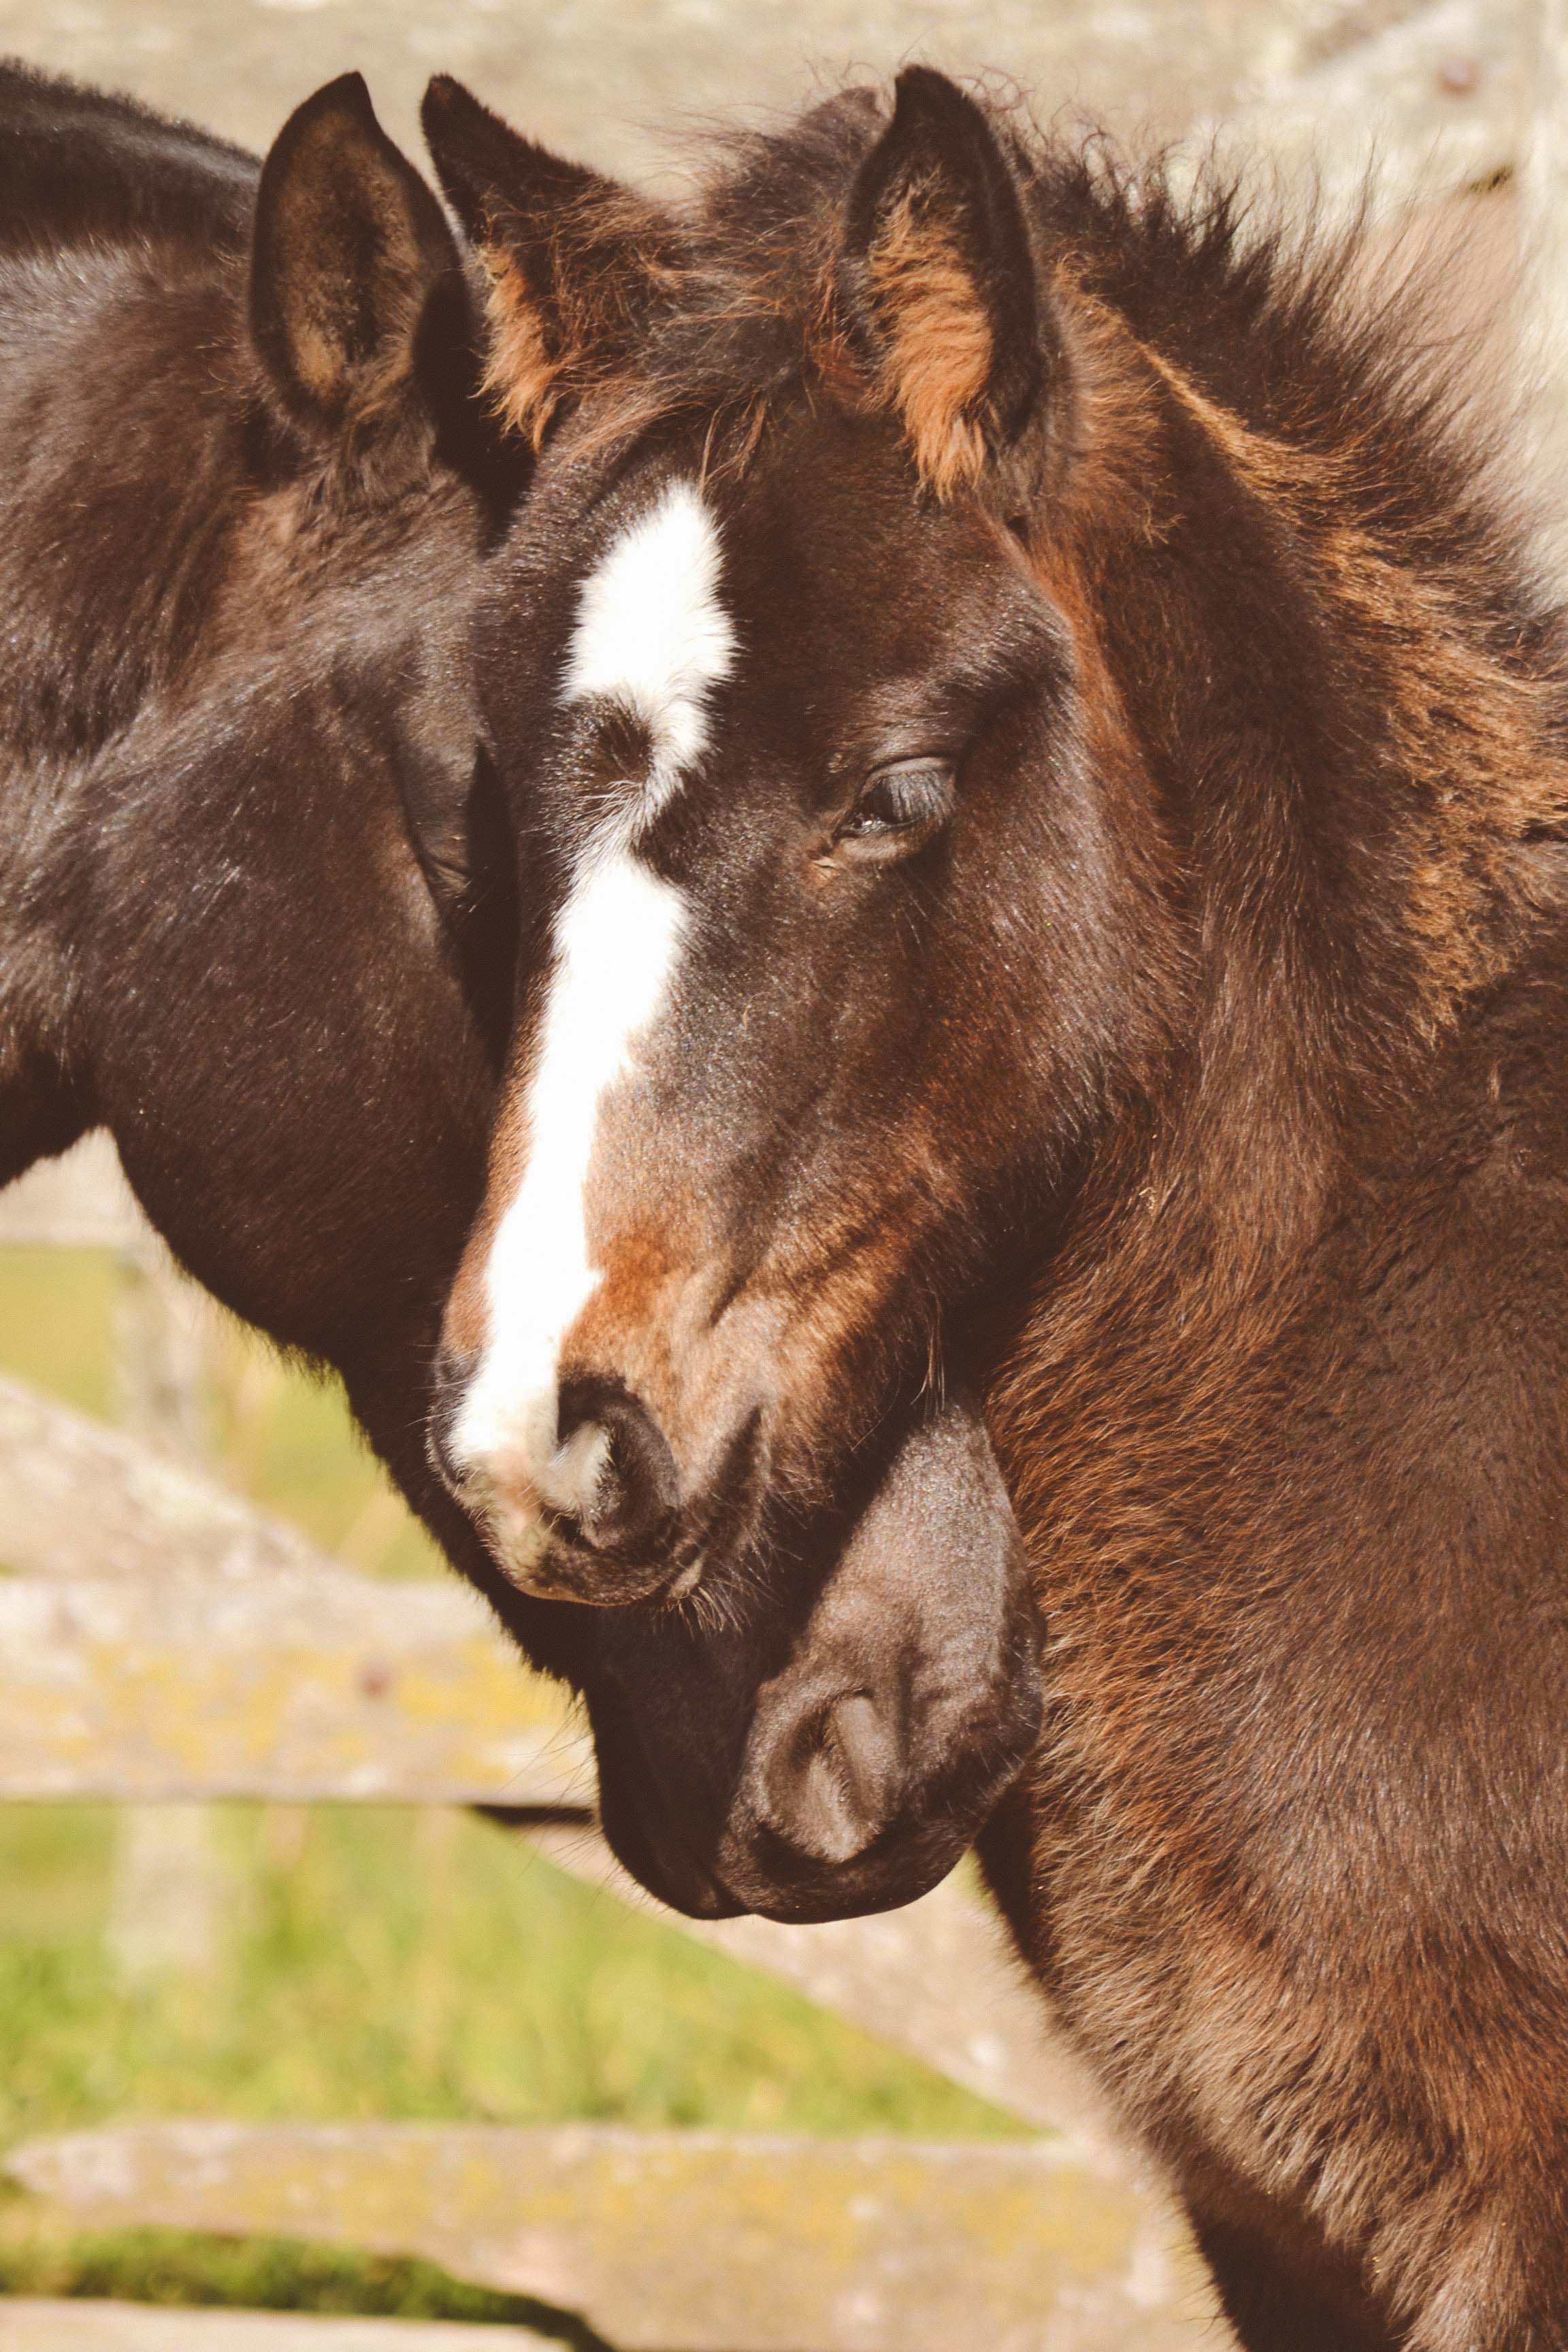
horse, mammal, stallion, mane, fauna, donkey, vertebrate, mare, foal, colt, pack animal, horse like mammal, mustang horse